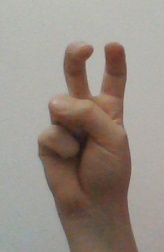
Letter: toot